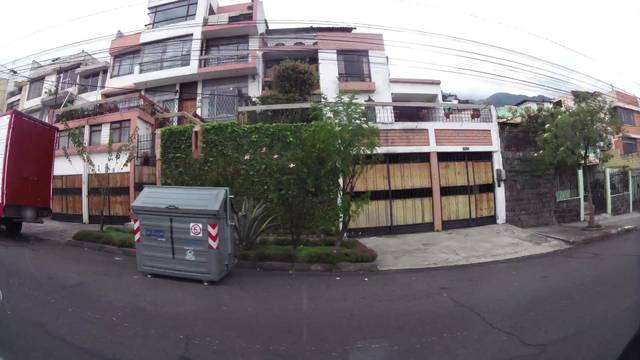
Region: Ecuador
Coordinates: -0.203, -78.509